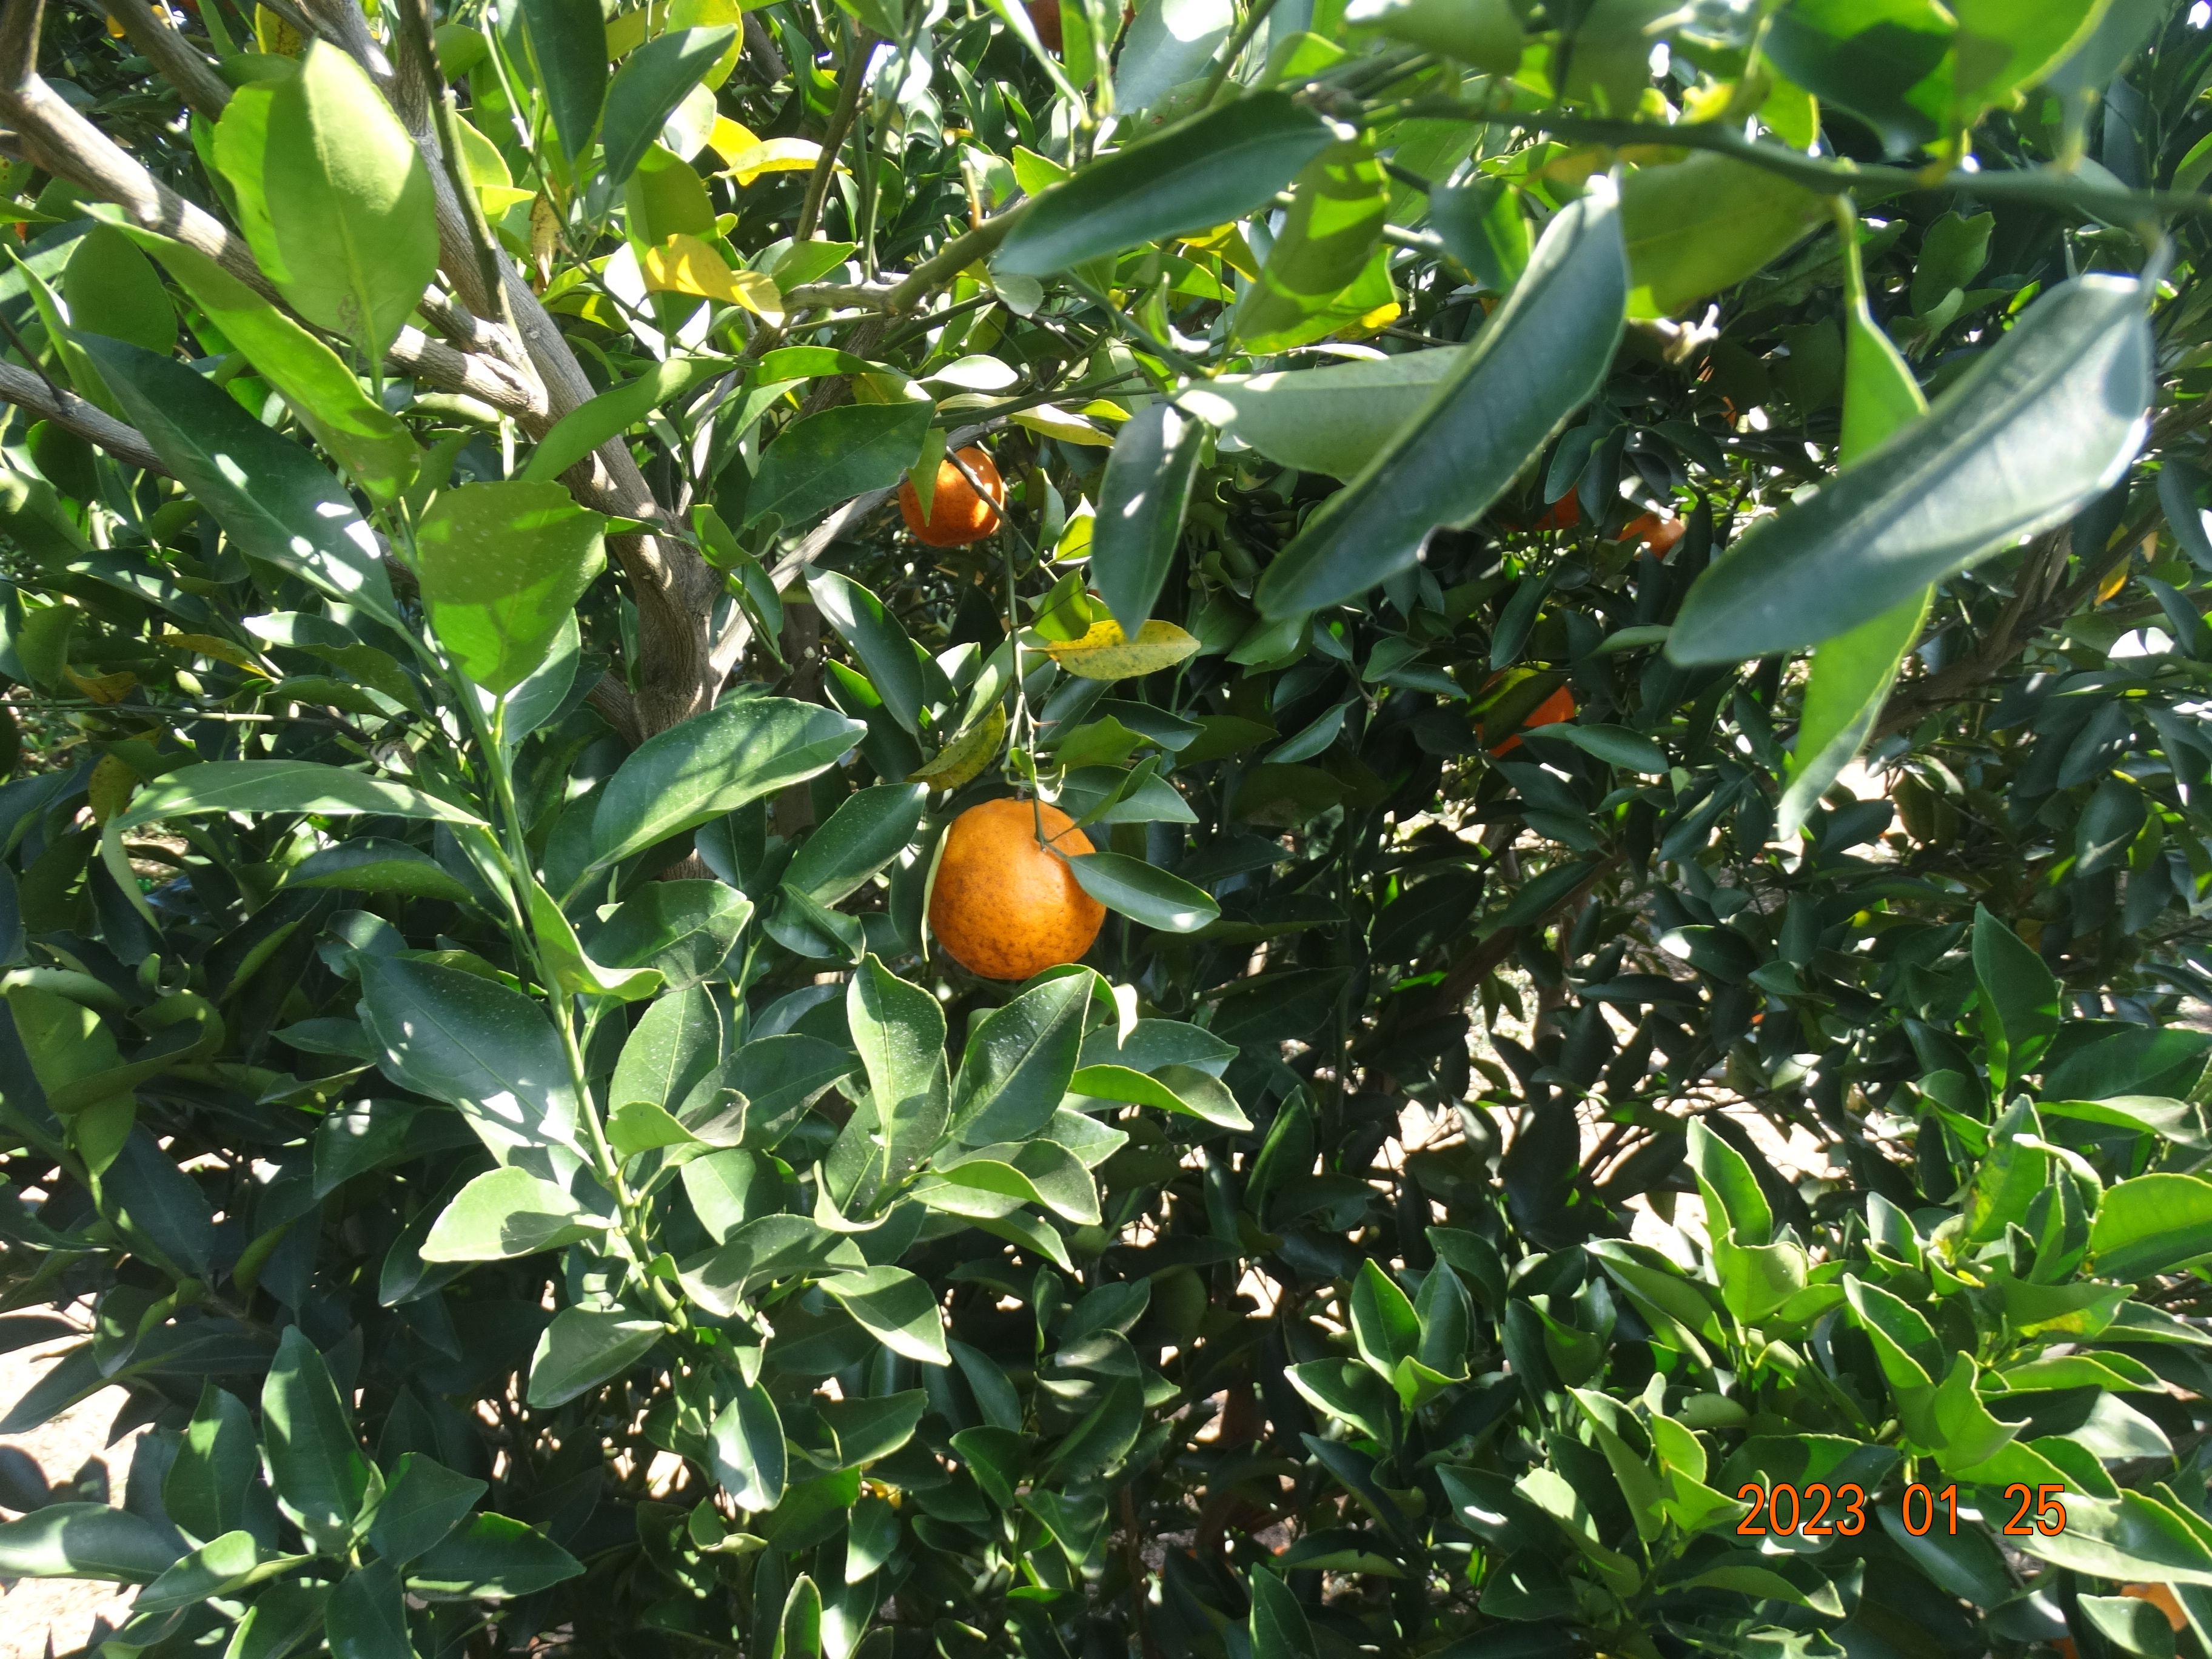
Citrus fruit variety: ponkan